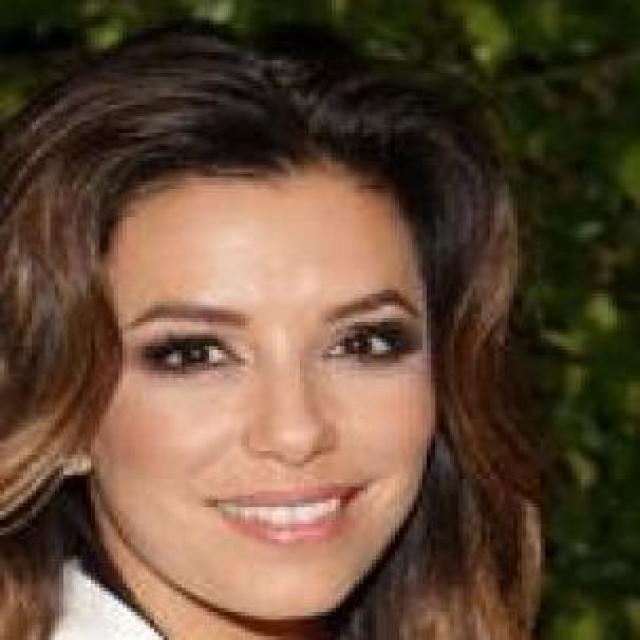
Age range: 21-44